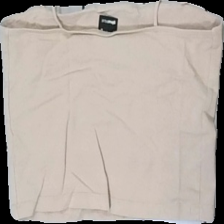
View: back
Type: Top
Category: Ladies
Brand: Gina Tricot
Colors: Beige
Material: 100% cotton
Cut: Tight, Cropped
Size: M
Season: Summer
Price range: <50
Recommended usage: Recycle